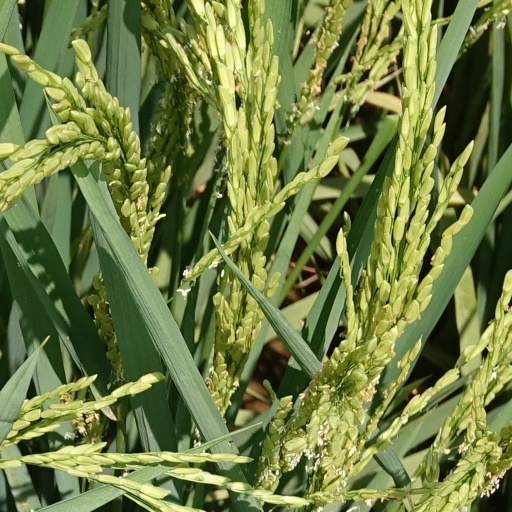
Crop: rice